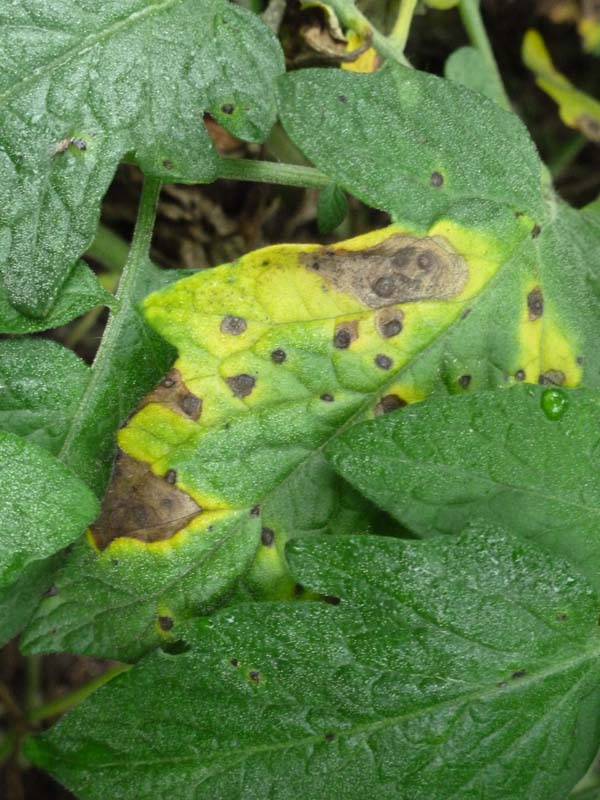
Labels: Tomato Early blight leaf